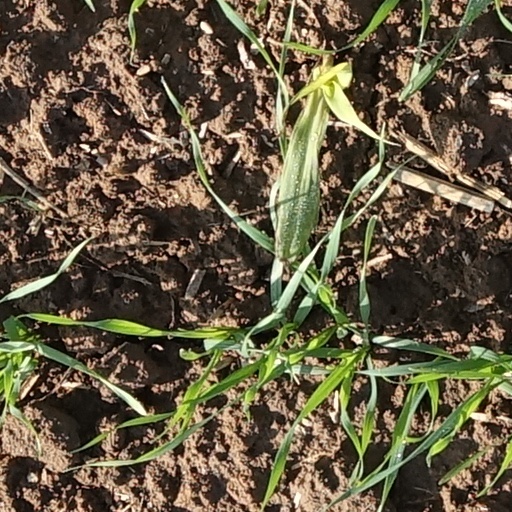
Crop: wheat